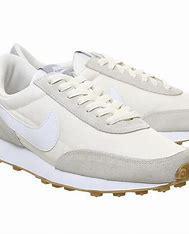
Brand: Nike
Model: Daybreak